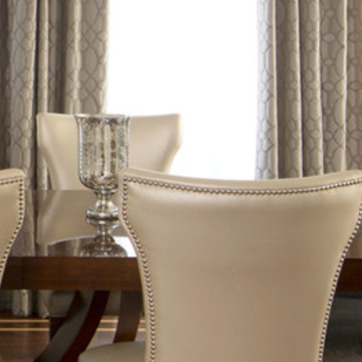
Material: leather